Easy Prey

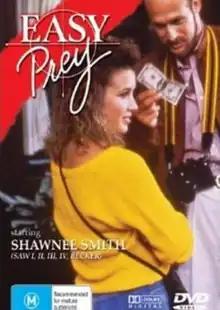
DVD cover

Easy Prey is a 1986 Canadian-American historical drama made-for-television film, reenacting the true story of Australian-American serial killer Christopher Wilder, also known as "the Beauty Queen Killer", and his kidnapping of victim Tina Marie Risico, a sixteen-year-old girl.